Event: Nepal Earthquake
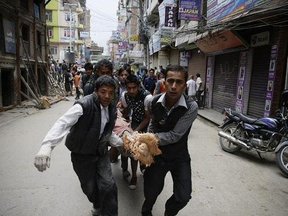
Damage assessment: damage